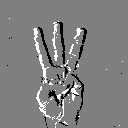
ASL letter: w